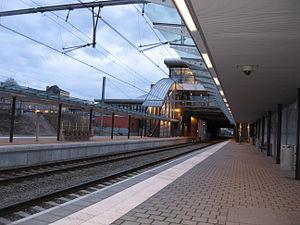
La gare de Bruxelles-Ouest, plus communément appelée Gare de l'Ouest, est une gare ferroviaire belge de la ligne 28, de Schaerbeek à Bruxelles-Midi, située sur le territoire de la commune de Molenbeek-Saint-Jean, près d'Anderlecht, dans la région de Bruxelles-Capitale. Elle est intégrée dans le pôle multimodale de la gare de l'Ouest qui est desservi par le métro de Bruxelles, le tramway de Bruxelles et des lignes de bus.